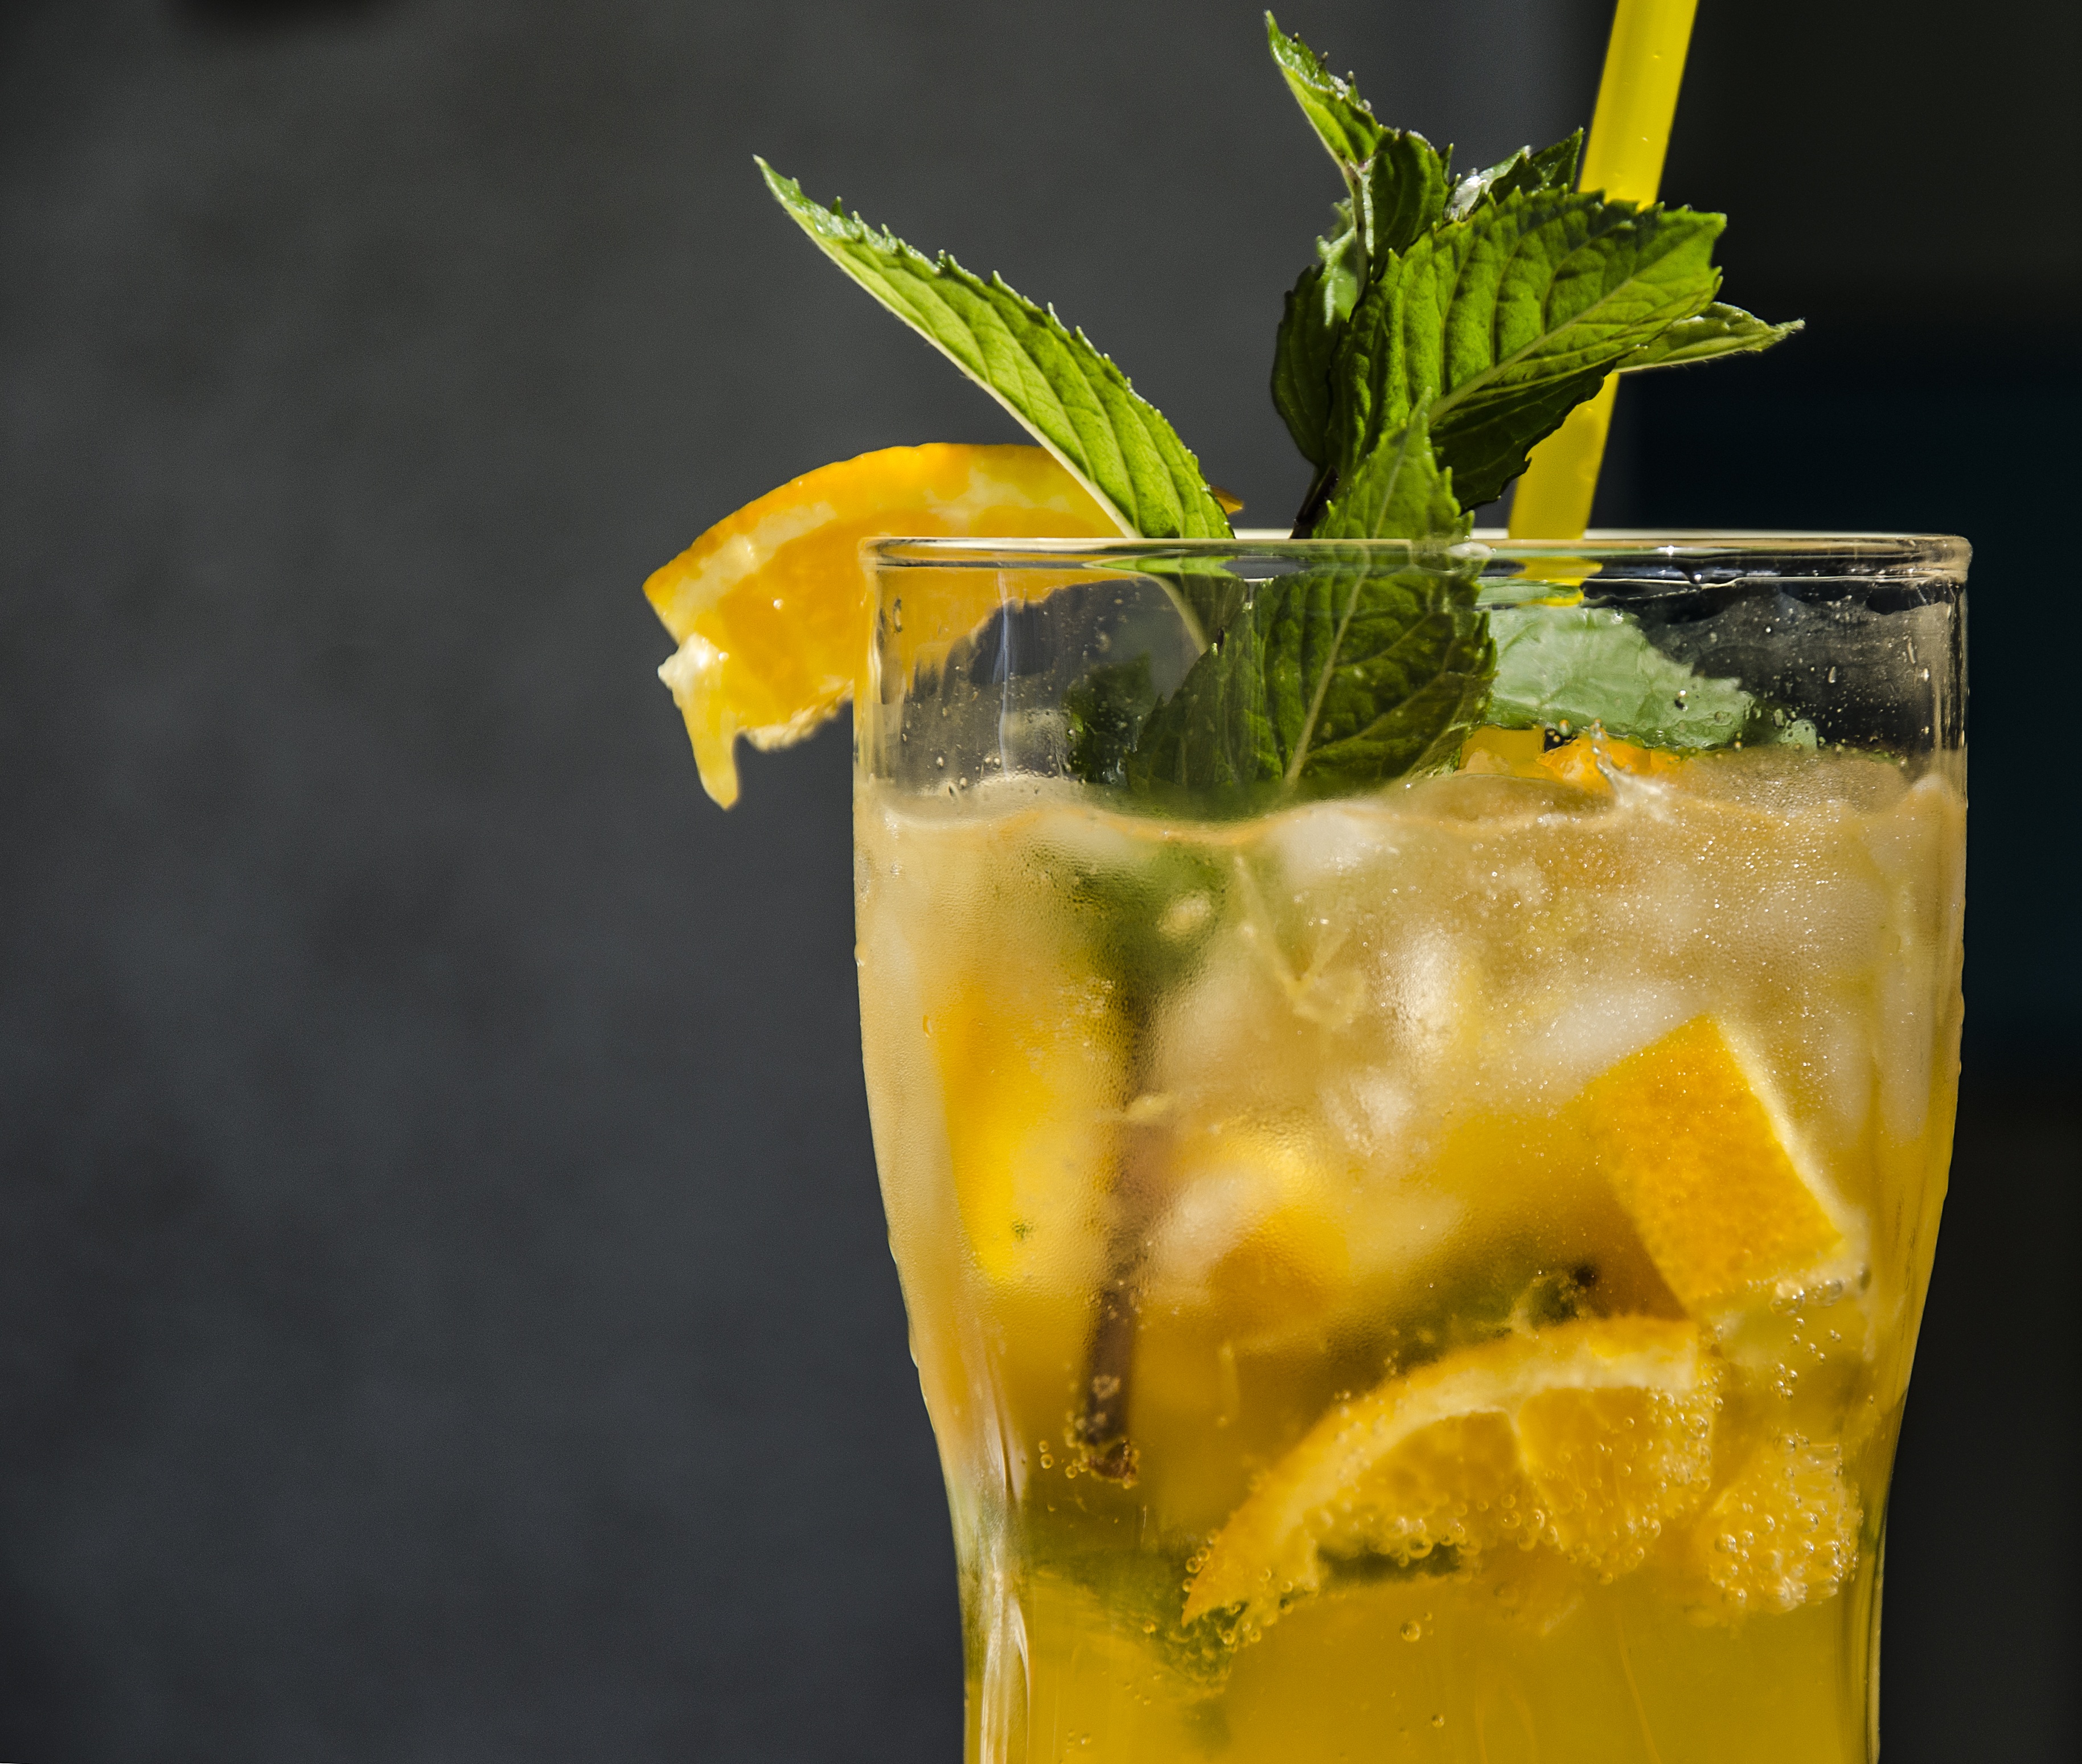
summer, food, produce, drink, yellow, cocktail, mojito, refreshment, liqueur, alcoholic beverage, distilled beverage, non alcoholic beverage, mai tai, mint julep, caipiroska, caipirinha